GWR 2301 Class

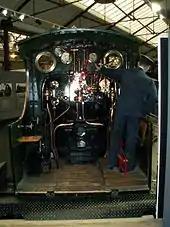
The backhead of preserved 2516

Fifty-four locomotives passed to British Railways in 1948, mostly being used on Welsh branch lines due to their light axle loads. They were progressively replaced by new BR Standard Class 2 2-6-0 engines, and no 2538 was the last to be withdrawn in May 1957.